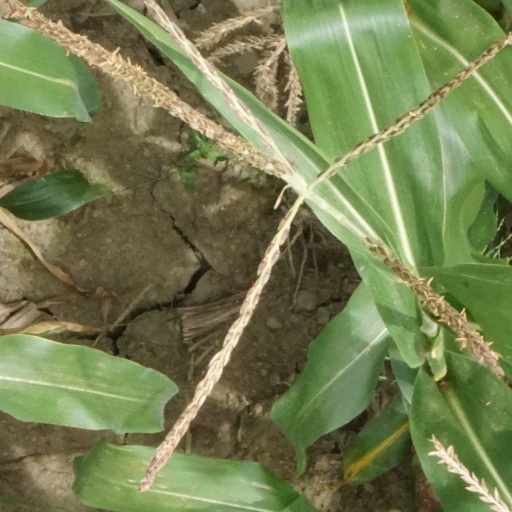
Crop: maize; corn